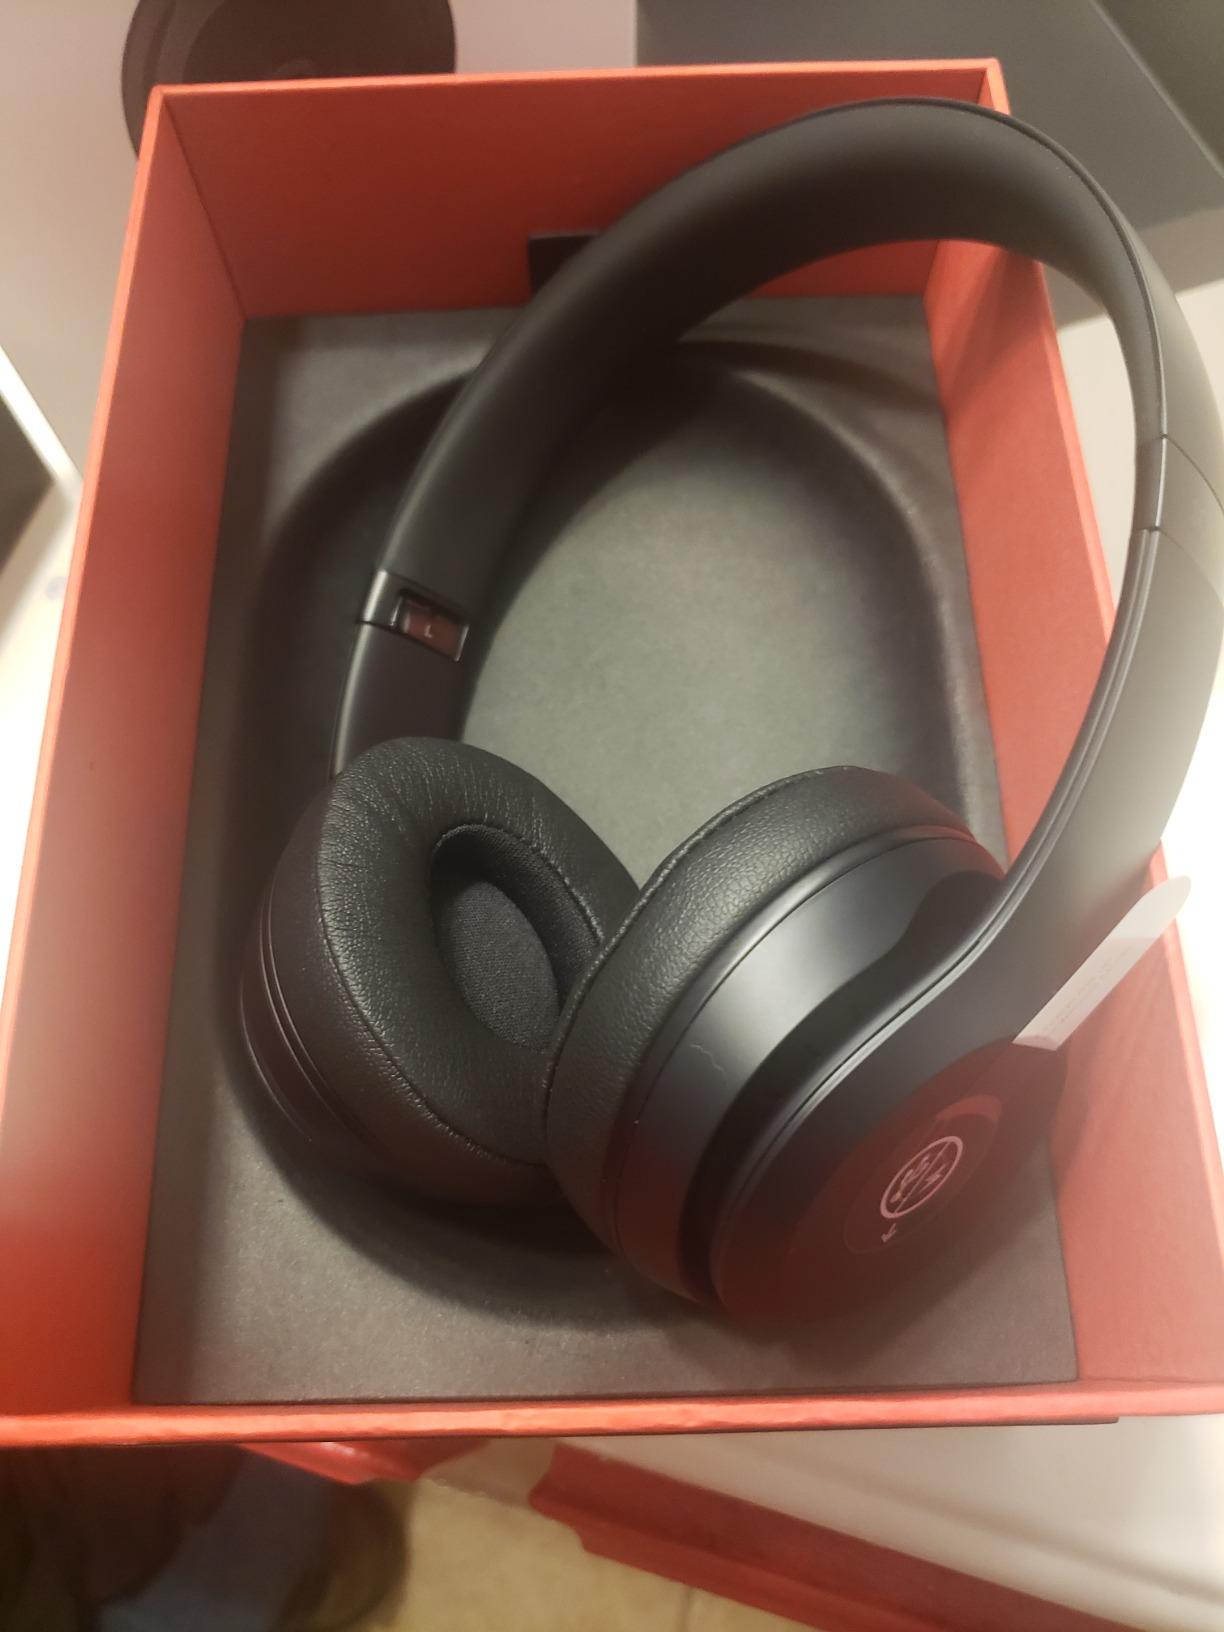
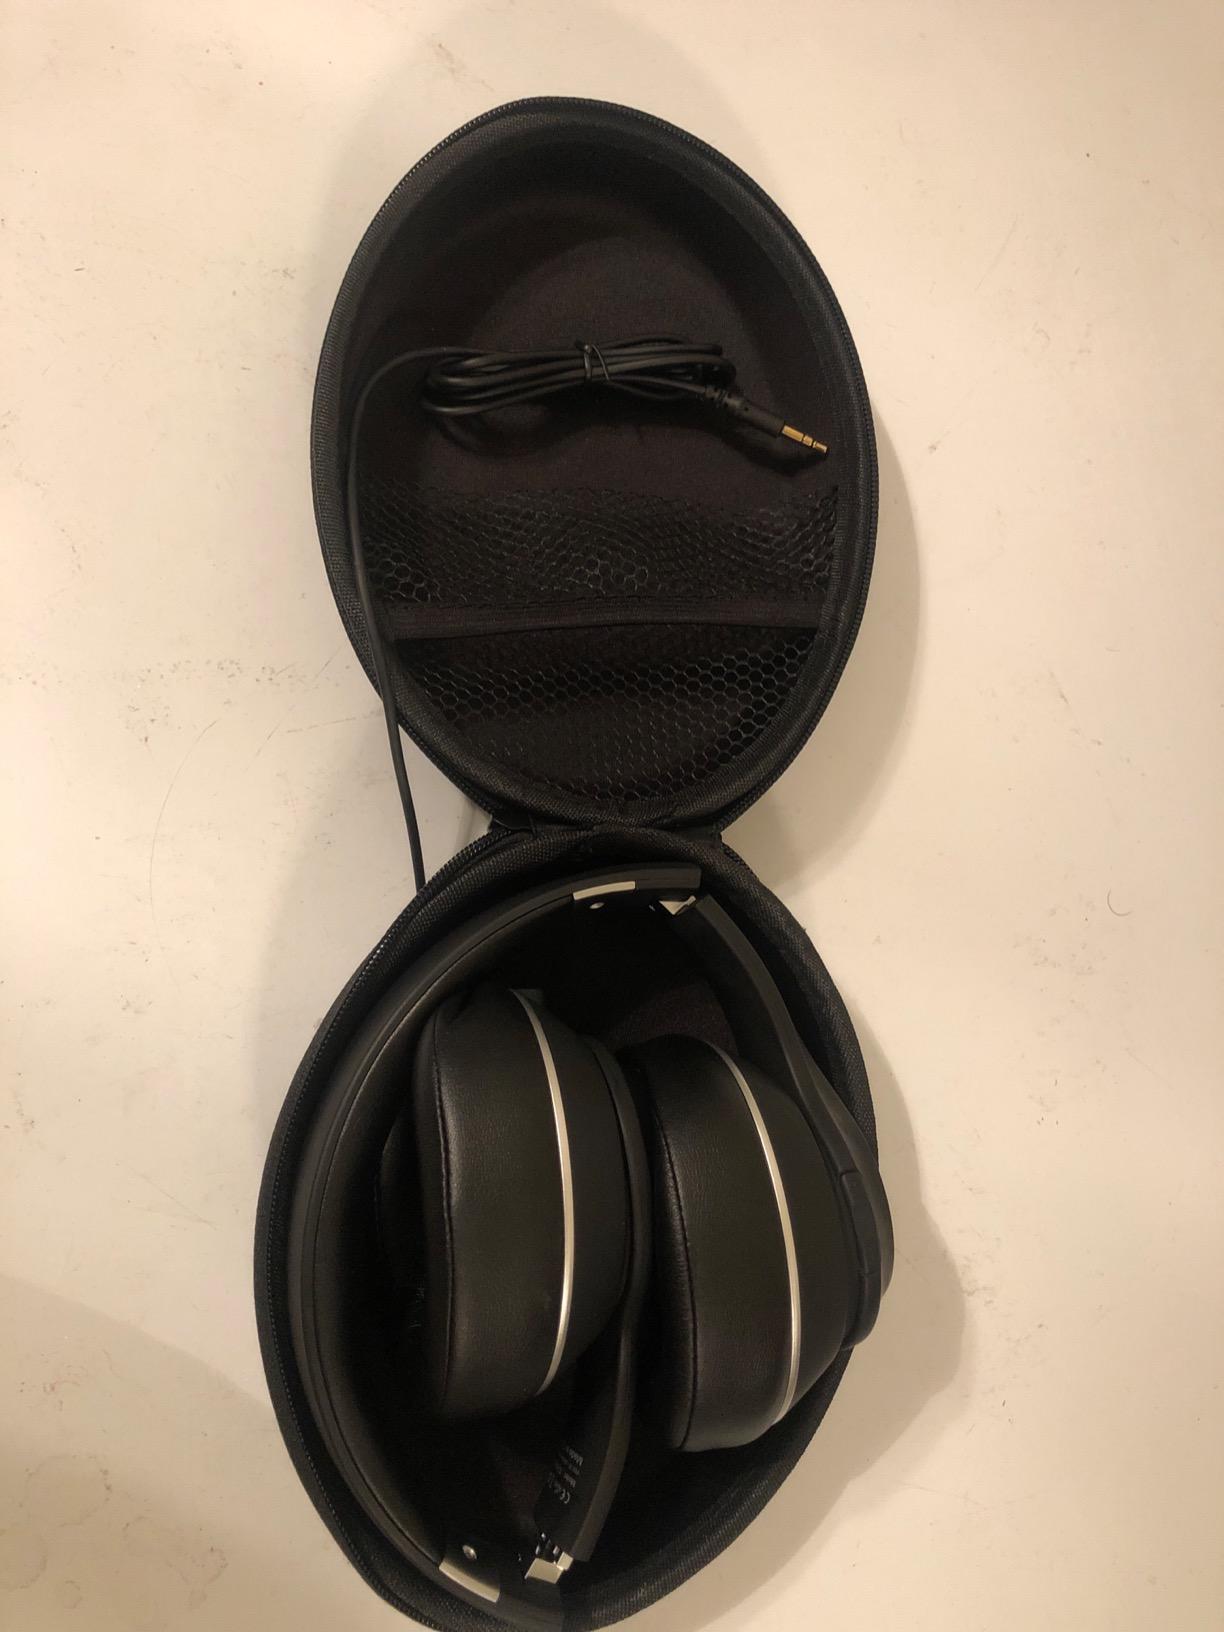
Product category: headphones
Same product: no